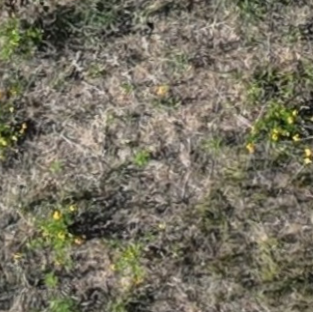
Month: july